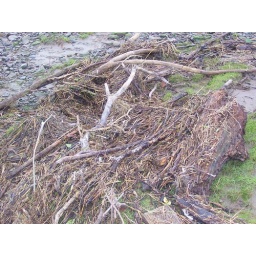
2006 12 26 - 36b near golden ball snatchems forest